Mainz

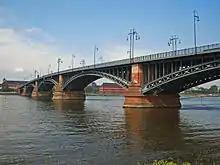
Theodor Heuss Bridge

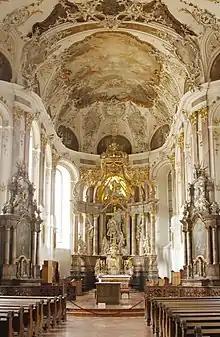
Interior of the Augustinian Church

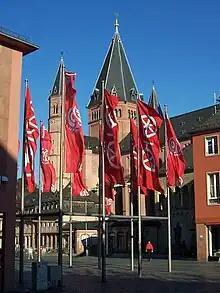
Mainz Rad and FSV Mainz 05 flags on the Domplatz

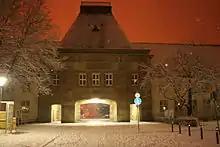
Forum of the Johannes Gutenberg University of Mainz

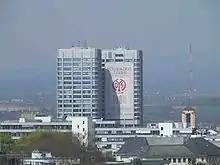
Bonifatius center building

The city of Mainz is divided into 15 local districts according to the main statute of the city of Mainz. Each local district has a district administration of 13 members and a directly elected mayor, who is the chairman of the district administration. This local council decides on important issues affecting the local area, however, the final decision on new policies is made by Mainz's municipal council.